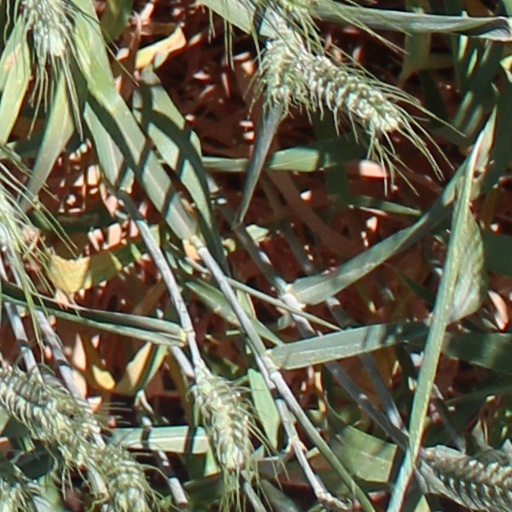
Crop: wheat